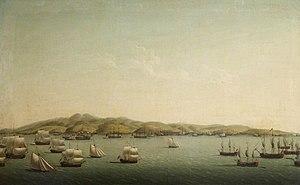
La prise de la Martinique en février 1762 par la flotte anglaise. Guerre de Sept Ans.
L'invasion de la Martinique en 1762 est menée lors d'une opération militaire par les Britanniques en janvier 1762, au cours de la guerre de Sept Ans.